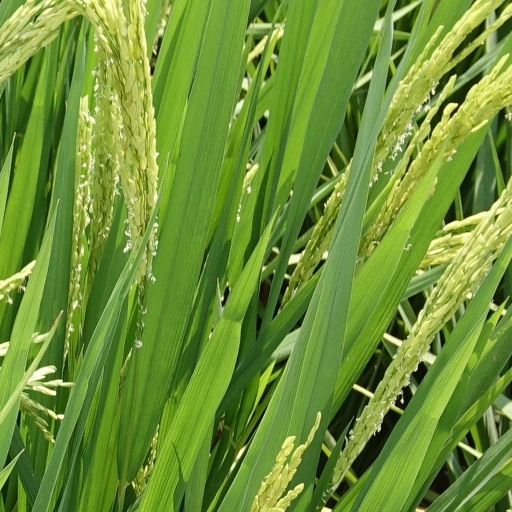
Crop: rice